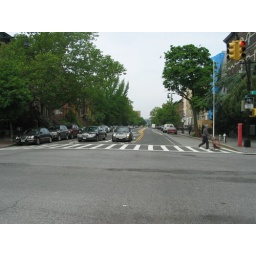
Looking west down 9th st. from 8th ave. Friday at 11. Car service car in bike lane.